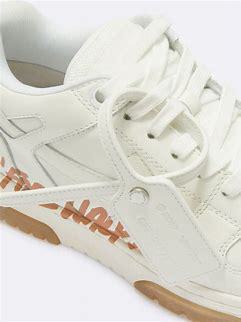
Brand: Off-White
Model: Off Out Of Office For Walking